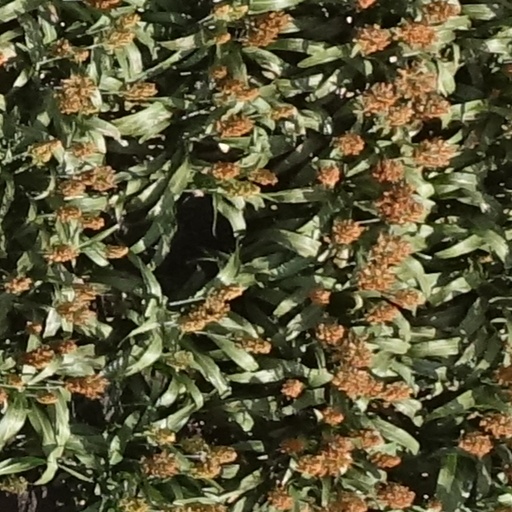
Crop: sorghum